Waterloo campaign: Waterloo to Paris (18–24 June)

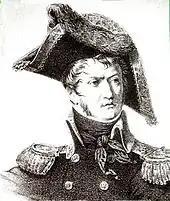
General Duhesme

An incident is recorded in contemporary accounts as indicative of the Brunswickers' attitude while heading the pursuit. General Duhesme (commander of the Young Guard) who was then commanding the French rearguard was standing by the gate of an inn in Genappe when a Black Brunswicker Hussar seeing that he was a general officer rode up to him. Duhesme requested quarter, the hussar declined and cut him down with his sabre commenting as he slew him "The Duke [of Brunswick] fell the day before yesterday and thou also shalt bite the dust". This account of the death of Duhesme was also propagated in the histories based on Napoleon's account of the affair, but it was refuted by a relative of Duhesme and his aide-de-camp on the day, who said he was mortally wounded at Waterloo and captured in Genappe where he was cared for by Prussian surgeons until he died during the night of 19/20 June.